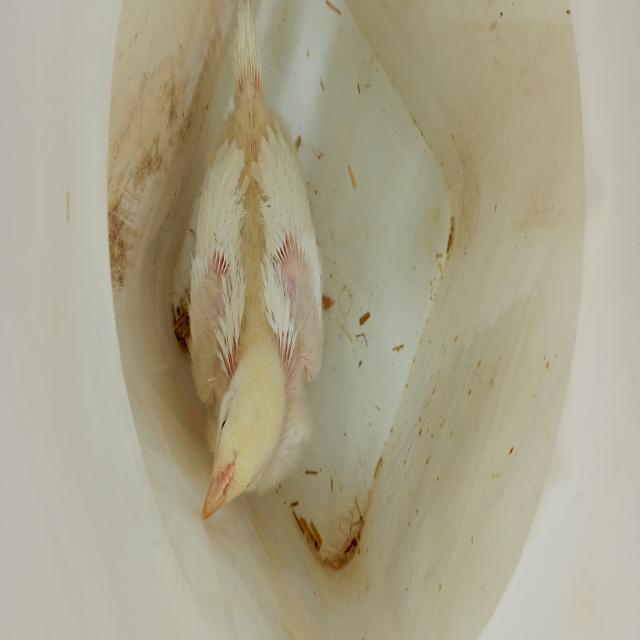
Weight: 611 g